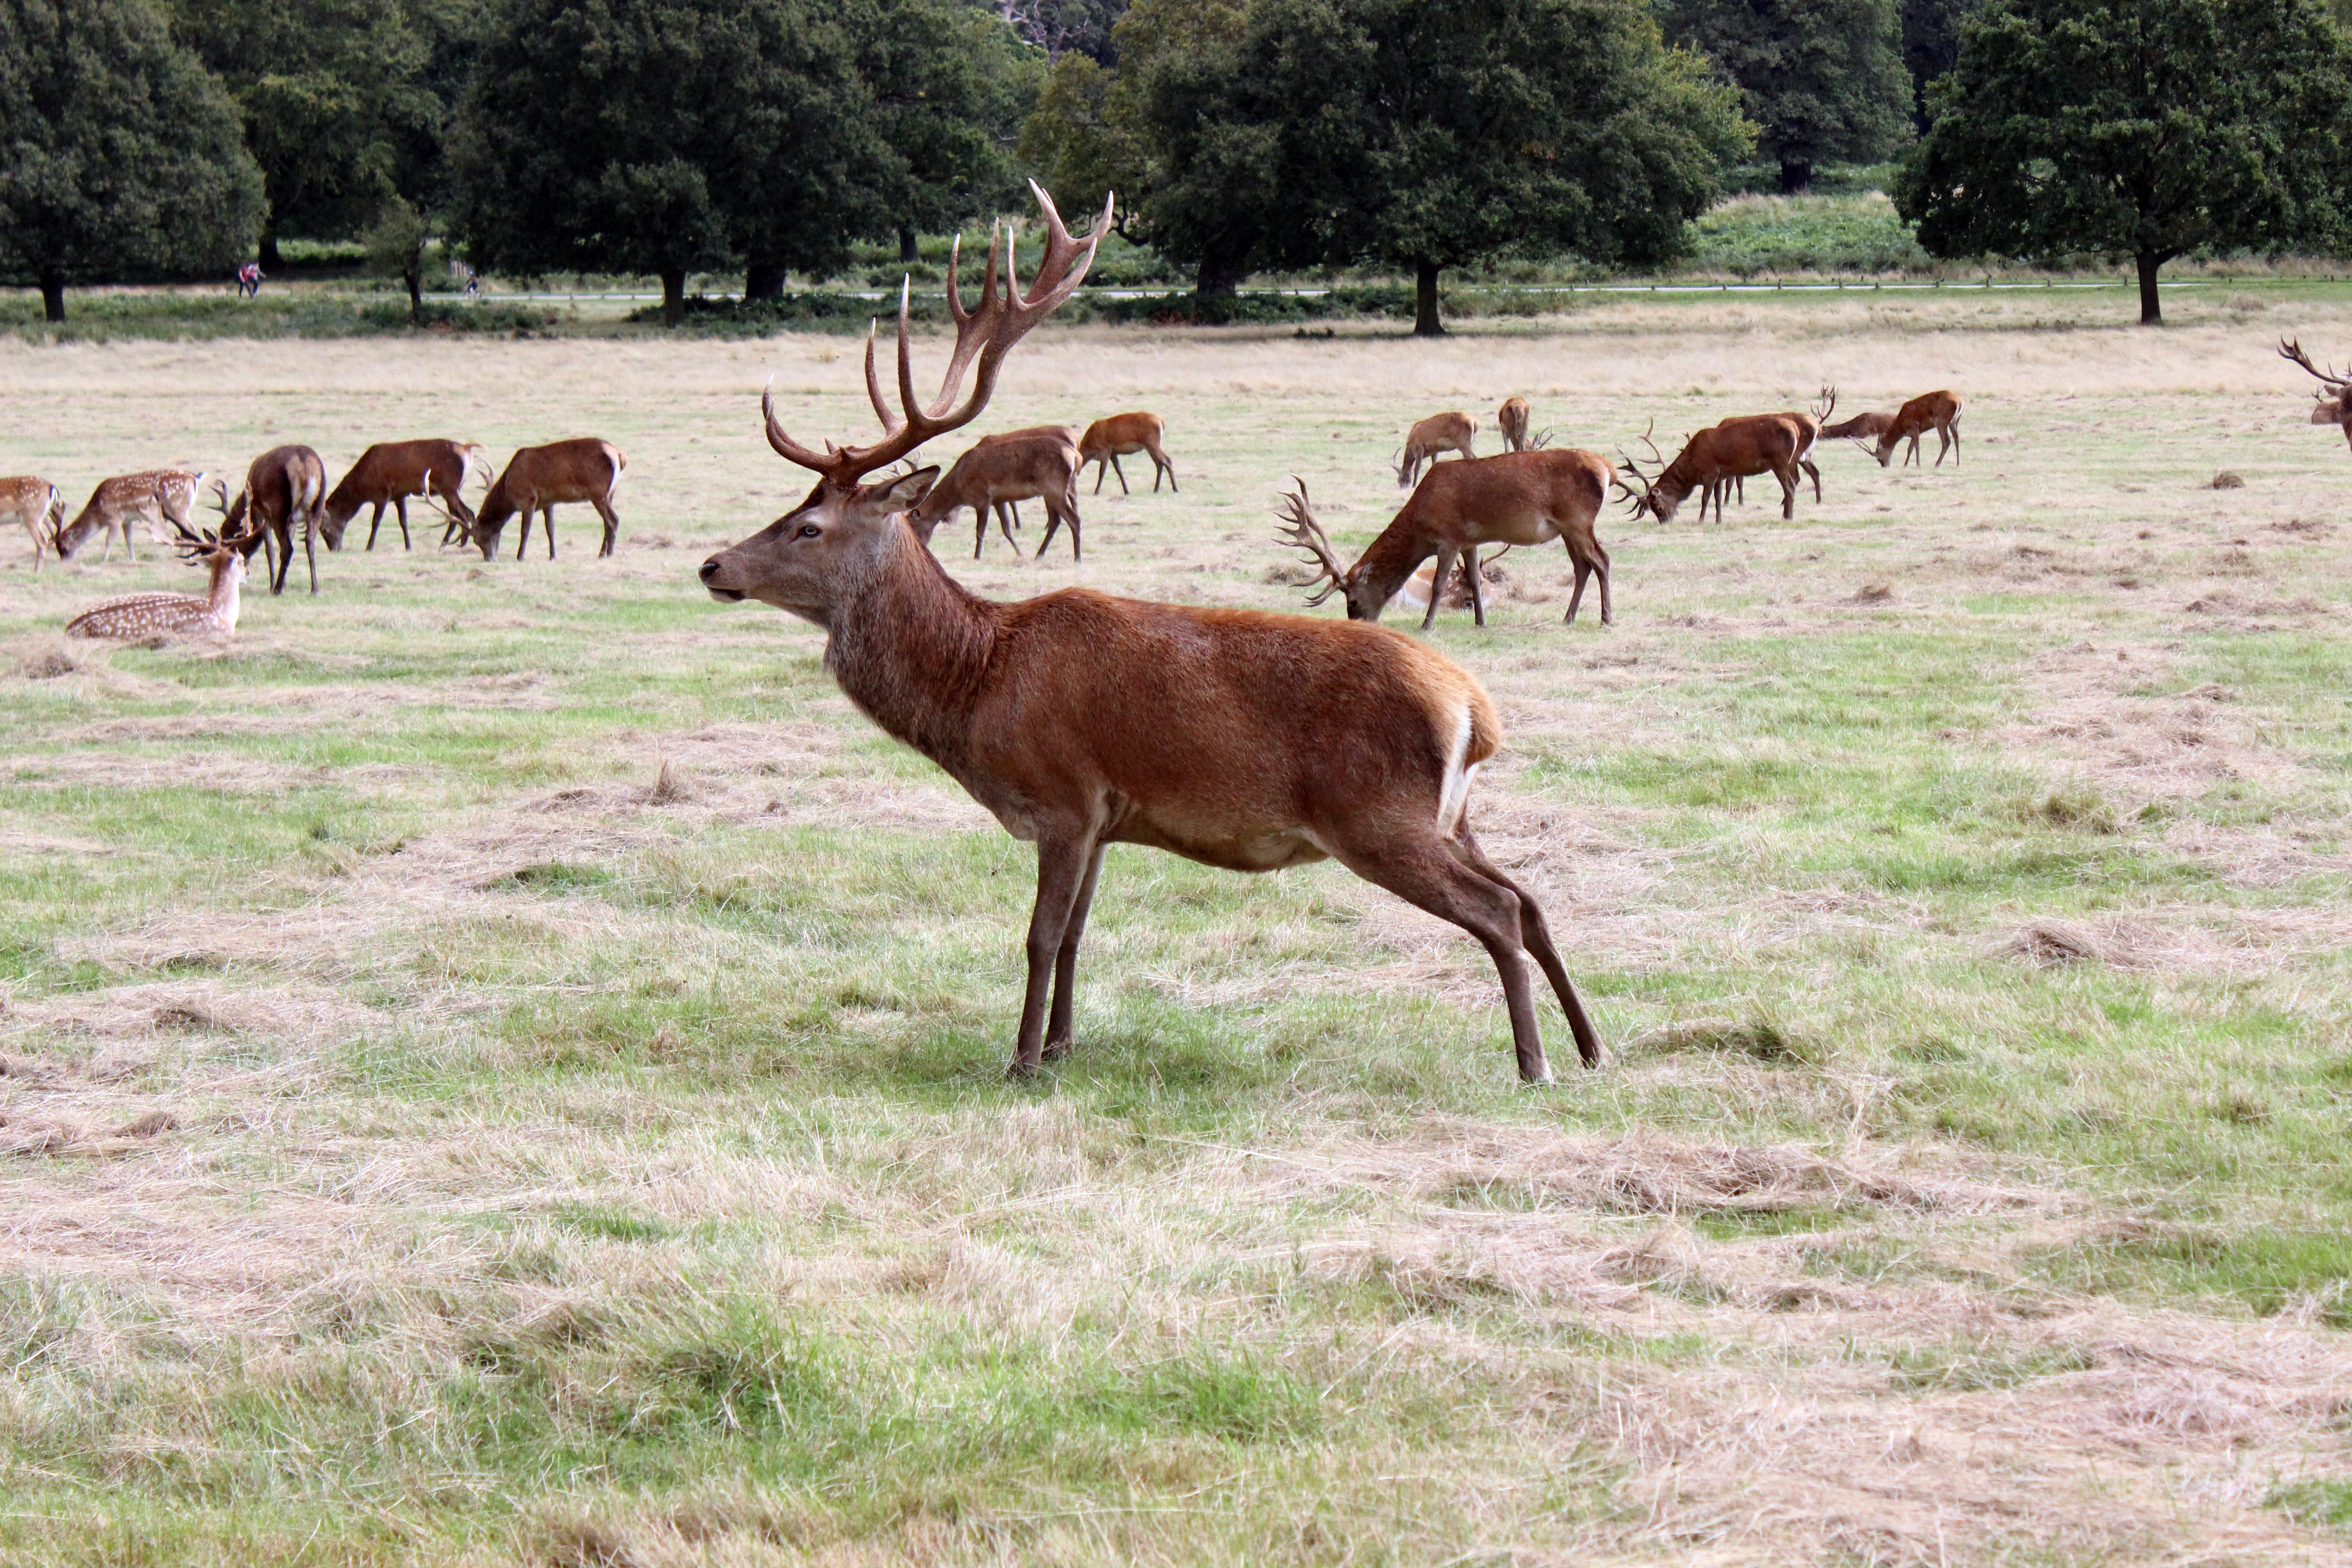
wildlife, deer, herd, pasture, grazing, mammal, fauna, vertebrate, elk, white tailed deer, pack animal, cattle like mammal